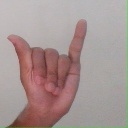
अक्षर: य